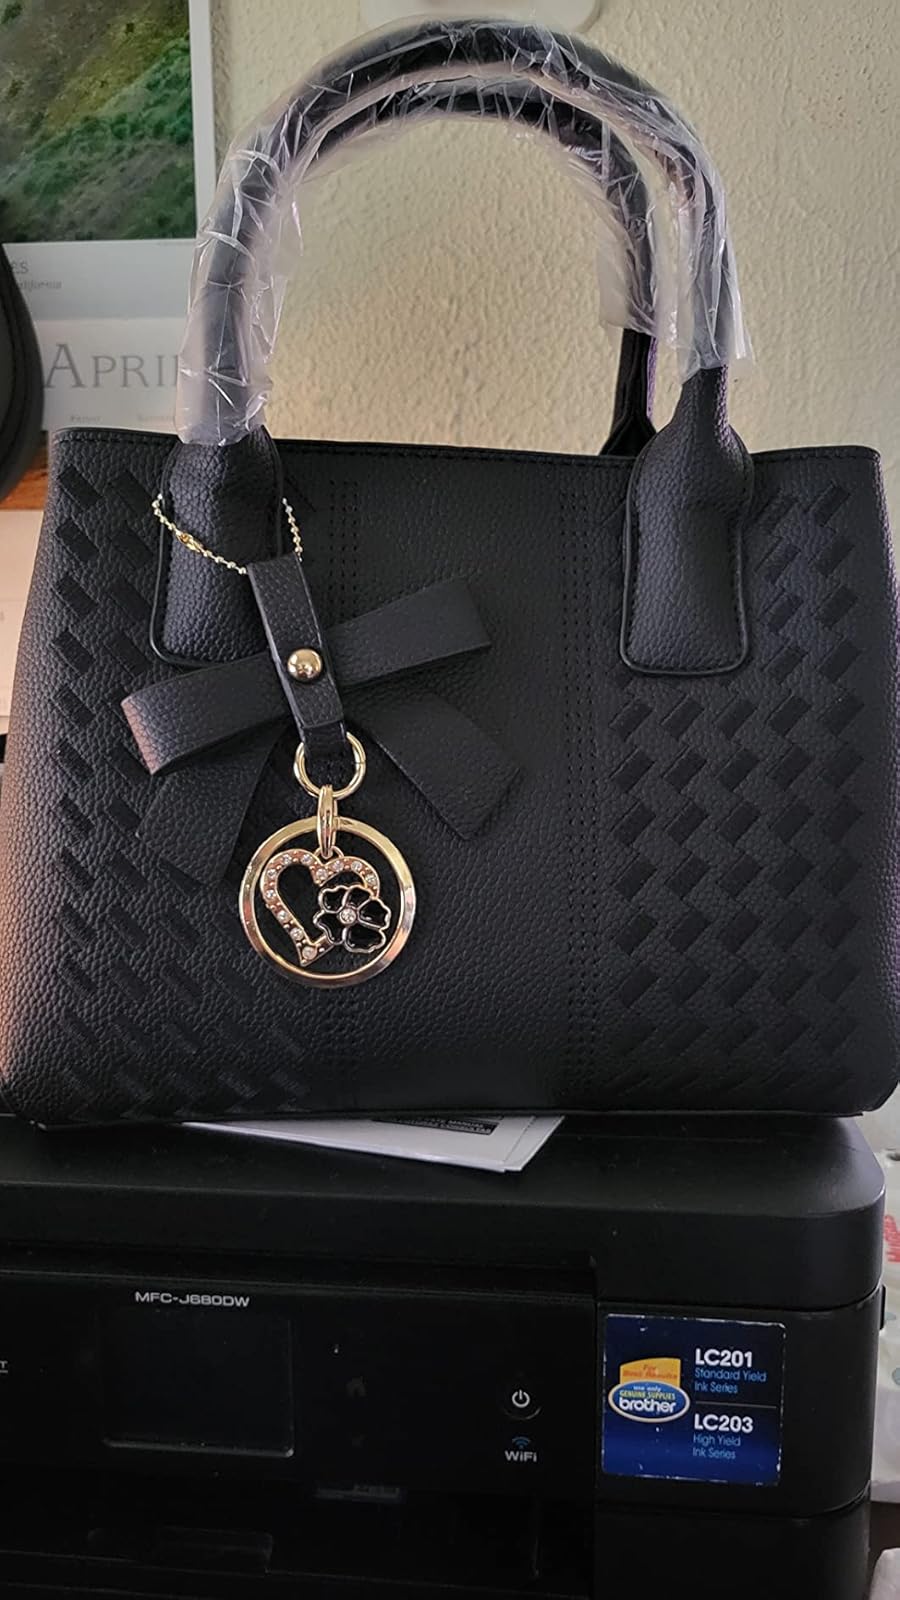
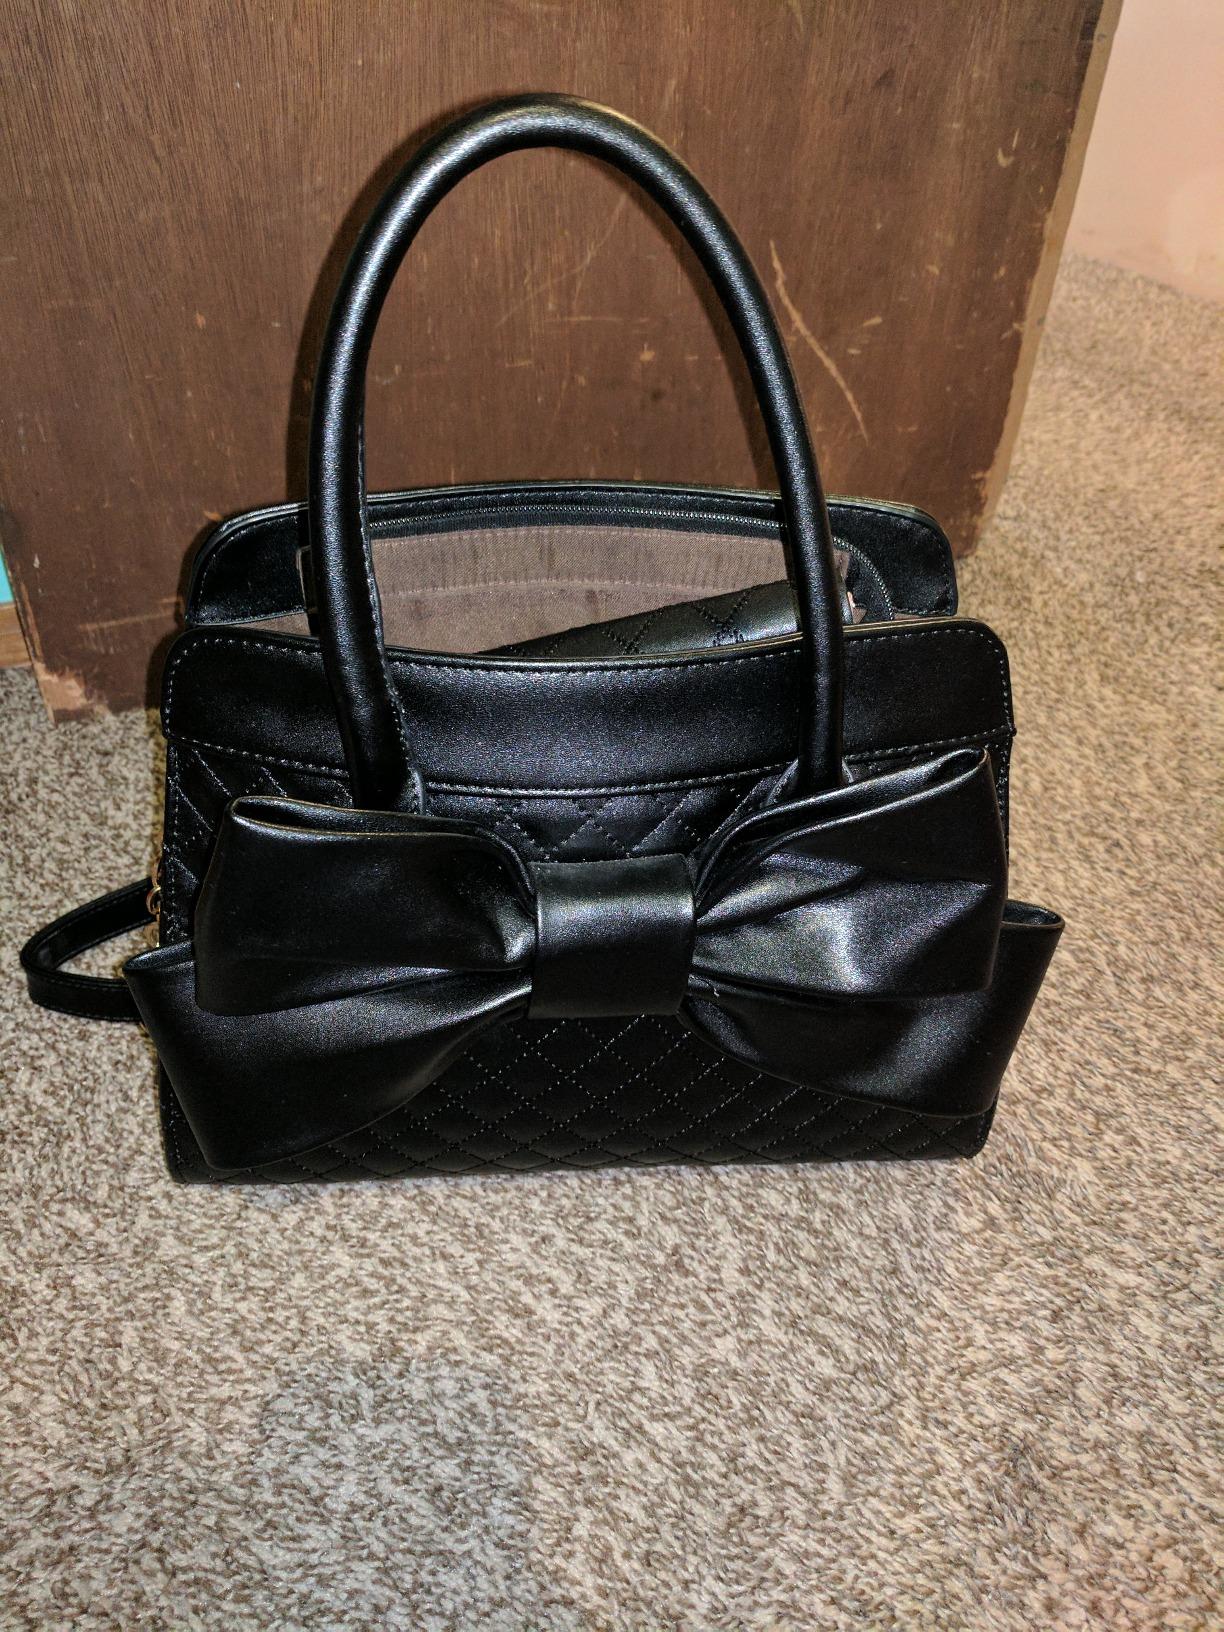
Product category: accessories_handbag
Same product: no